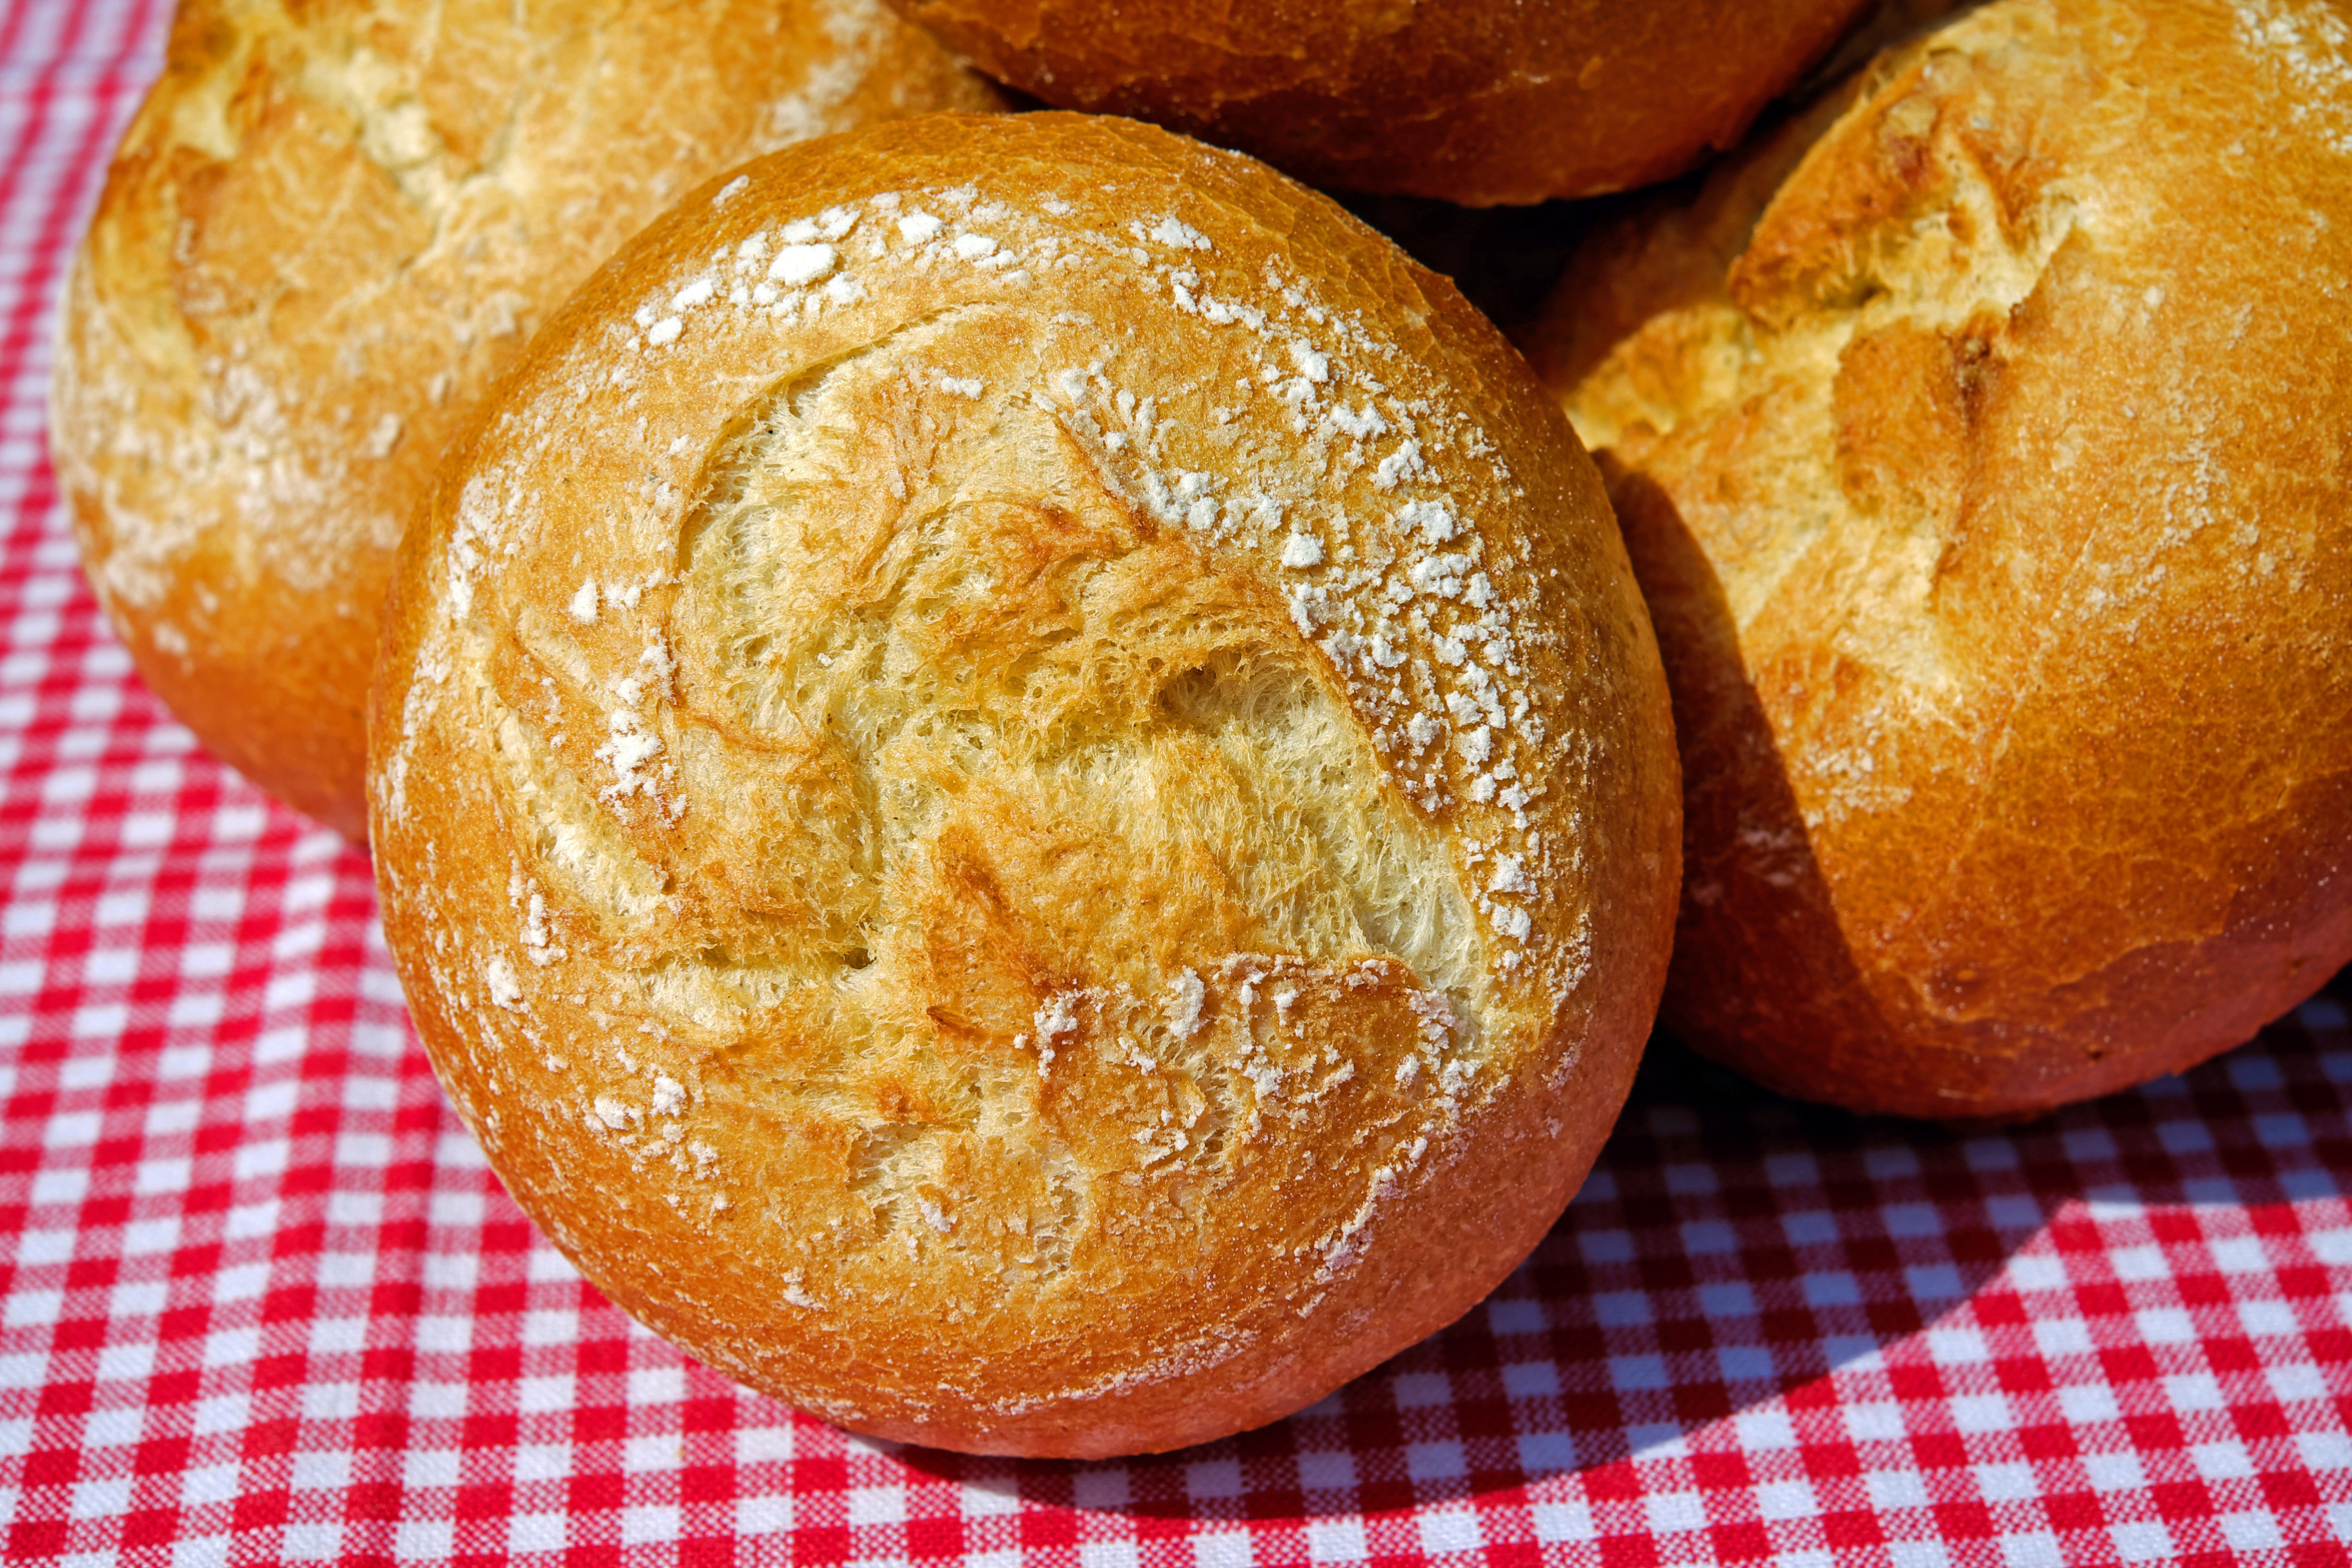
food, bread, cuisine, dish, potato bread, baked goods, sourdough, ingredient, Kaiser roll, Lye roll, baguette, bread roll, dessert, staple food, biga, brioche, bun, cheese bun, baking, hard dough bread, produce, Easter bread, soda bread, boyoz, goug re, viennoiserie, Pan dulce, ciabatta, finger food, gluten, loaf